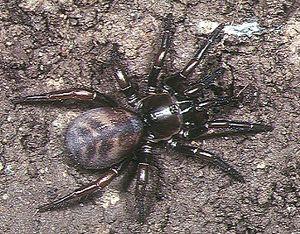
Latouchia swinhoei est une espèce d'araignées mygalomorphes de la famille des Halonoproctidae.